Empire Leicester Square

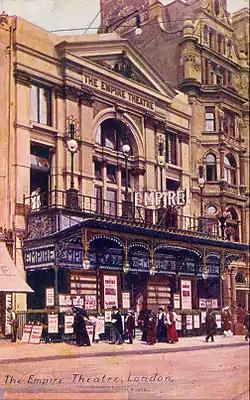
c.1905, the Empire Theatre, Leicester Square

An extension providing secondary access from Leicester Street via a new foyer was added in 1893, with Frank Verity as the architect.